Grip (raven)

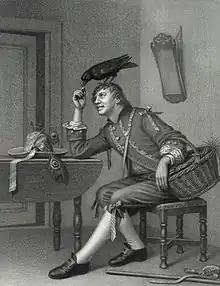
The character Barnaby Rudge with Grip perched on his head

Edgar Allan Poe wrote two reviews of the serialised novel for "Graham's Magazine", first in May 1841 after three instalments had been published and then in February 1842 following the conclusion of the novel. Poe enjoyed the character of Grip, but considered "Barnaby Rudge" to be a failed murder mystery and characterised the denouement as "exceedingly feeble and ineffective". He wrote: